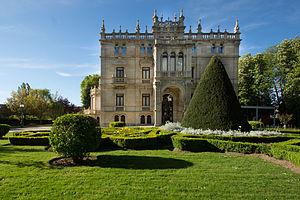
Le musée des Beaux-Arts d'Alava est situé à Vitoria-Gasteiz, la capitale du Pays basque en Espagne. Depuis son ouverture en 1942, il a subi de nombreuses transformations. Le musée est consacré à l'art espagnol du XVIIIᵉ au XXᵉ siècle et à l'art basque de la période 1850-1950.